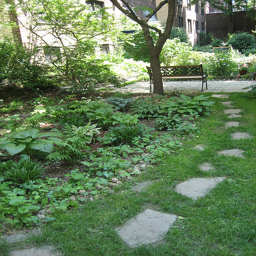
A photo of a stone path with a bench in the background.
The yard is full of green flowers down the walk way.
Stepping stones in the grass leading to a bench.
A cobble stone path through a park leading to a bench.
a walk way in a garden to a bench